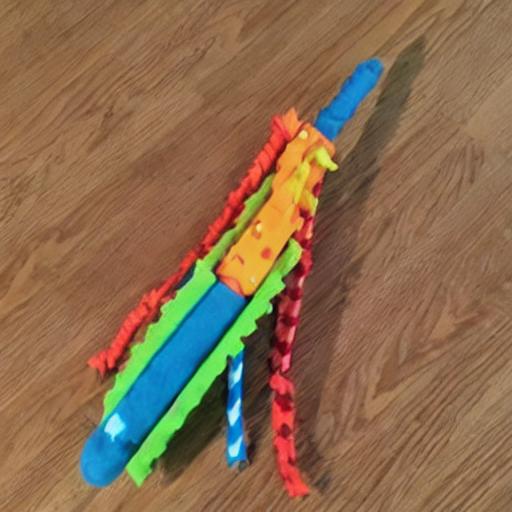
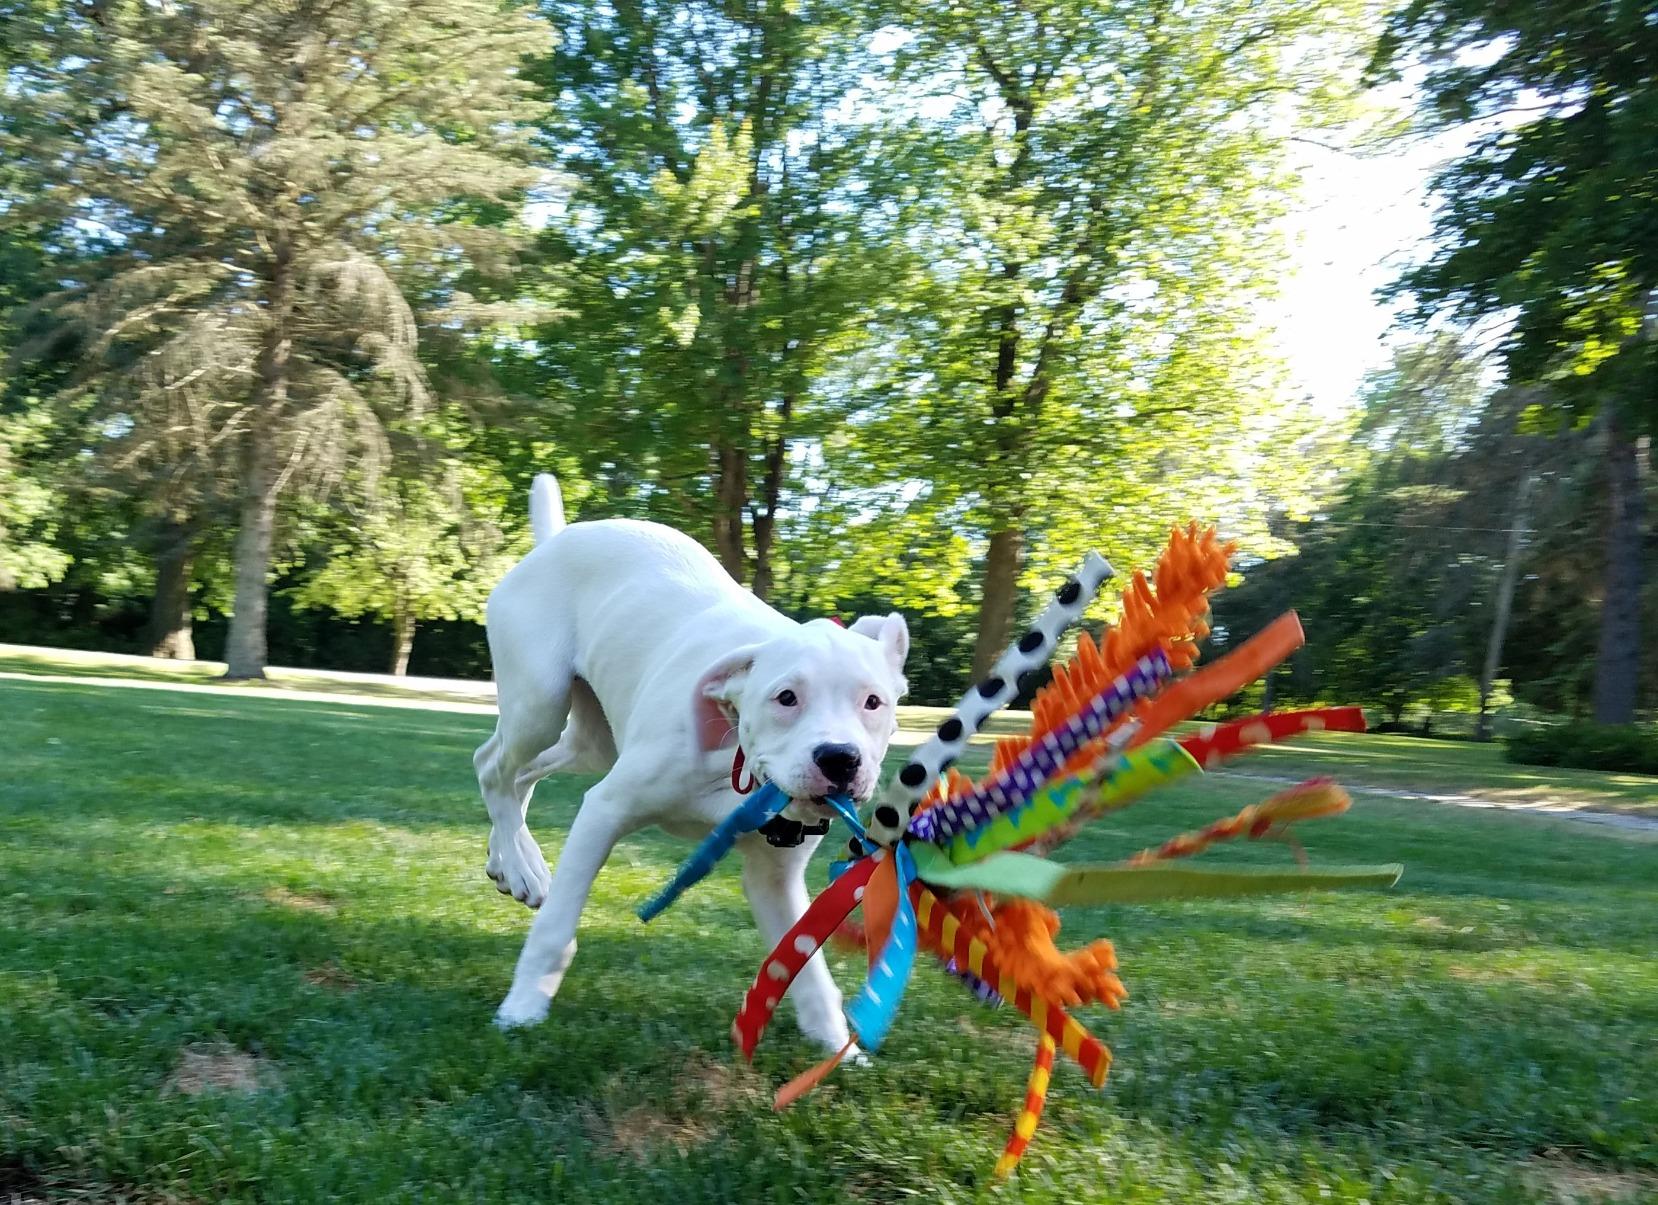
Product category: items_toy
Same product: no